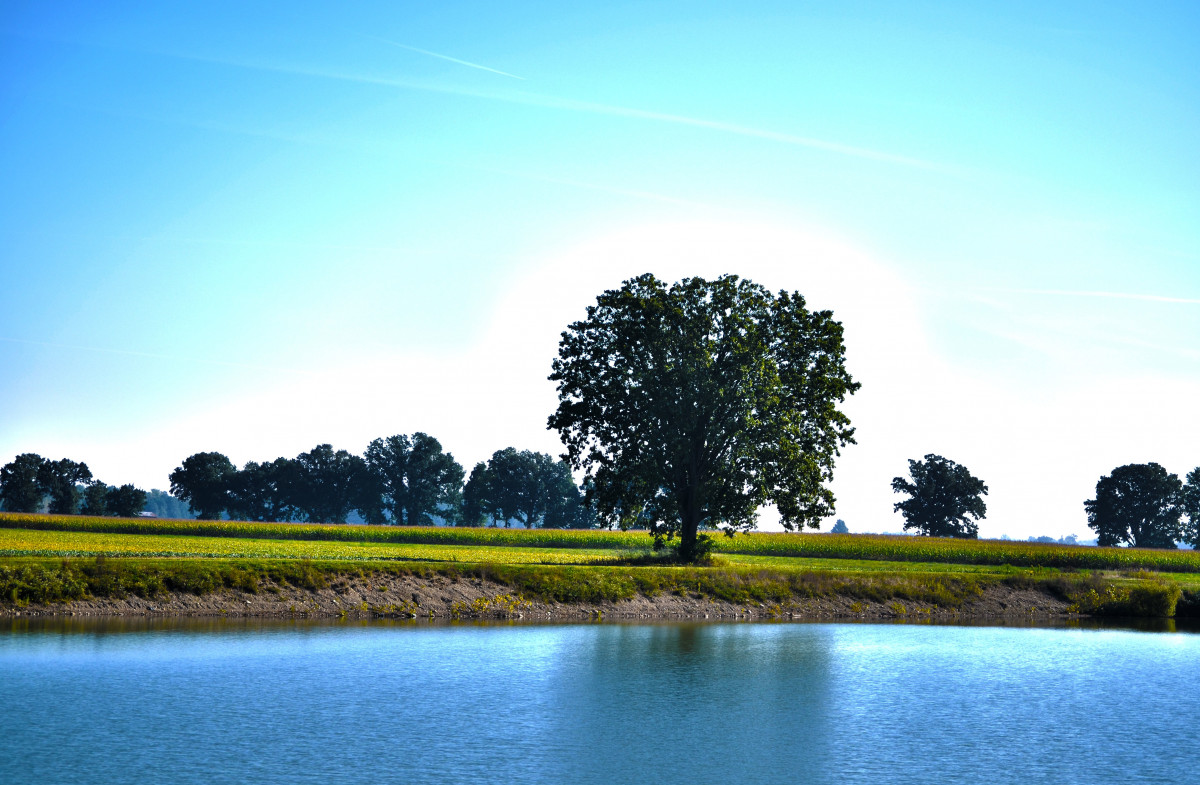
Tags: nature, grass, horizon, cloud, structure, sky, lawn, sunlight, morning, lake, dusk, reflection, reservoir, golf course, woody plant